Bank myna

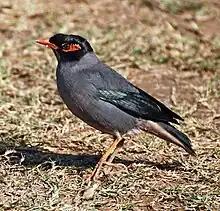

The head is black on the crown and sides and the upper plumage is slaty grey while the underside is lighter grey with pale pink plumage towards the centre of the abdomen. The wing is black but has a wing patch at the base of the primaries and the tips of the outer tail feathers are pale pinkish buff. The naked skin behind the eye is brick red, the legs are yellow while the iris is deep red. The sexes are indistinguishable in the field. Young birds have a browner head and neck.